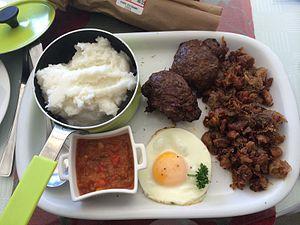
Le pap /ˈpɑːp/, ou mieliepap est un plat traditionnel sud-africain.